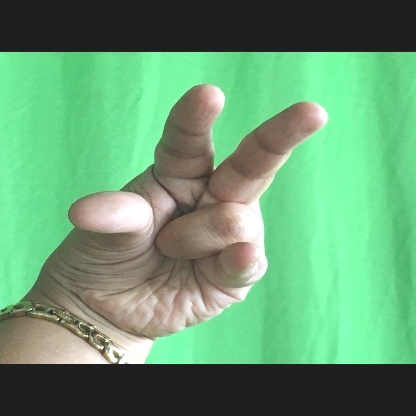
Mudra: Kangulam